Question: Please indicate a possible affordance area of fork that can be used for holding
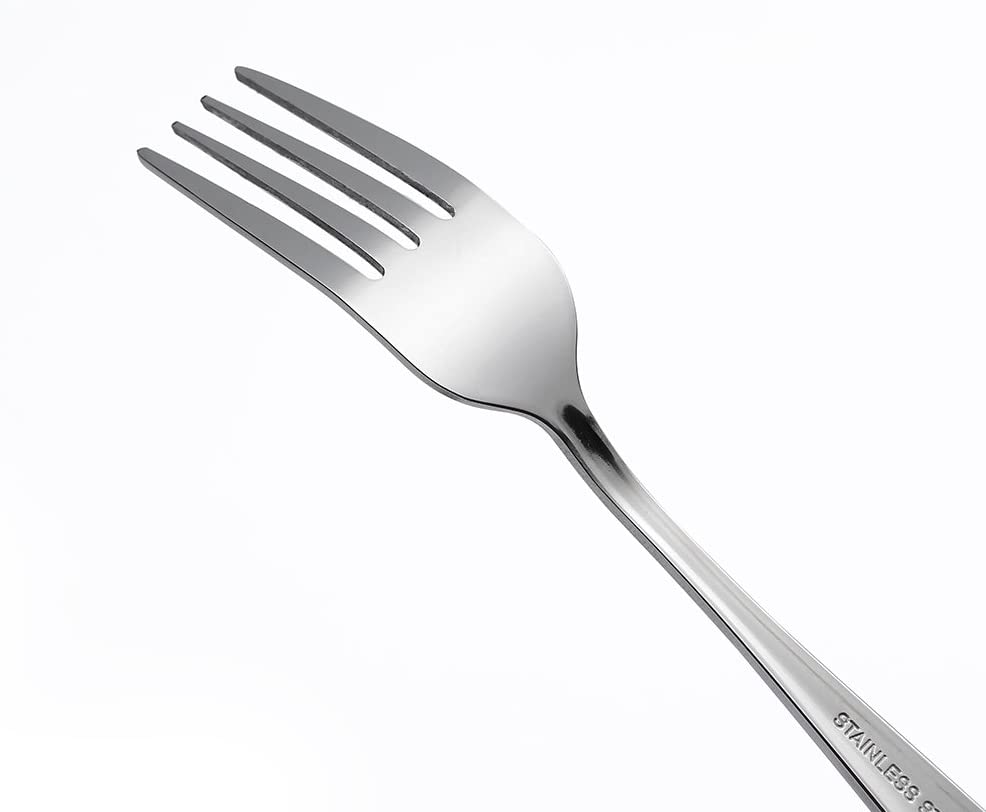
Answer: [632.785, 505.719, 971.118, 808.439]